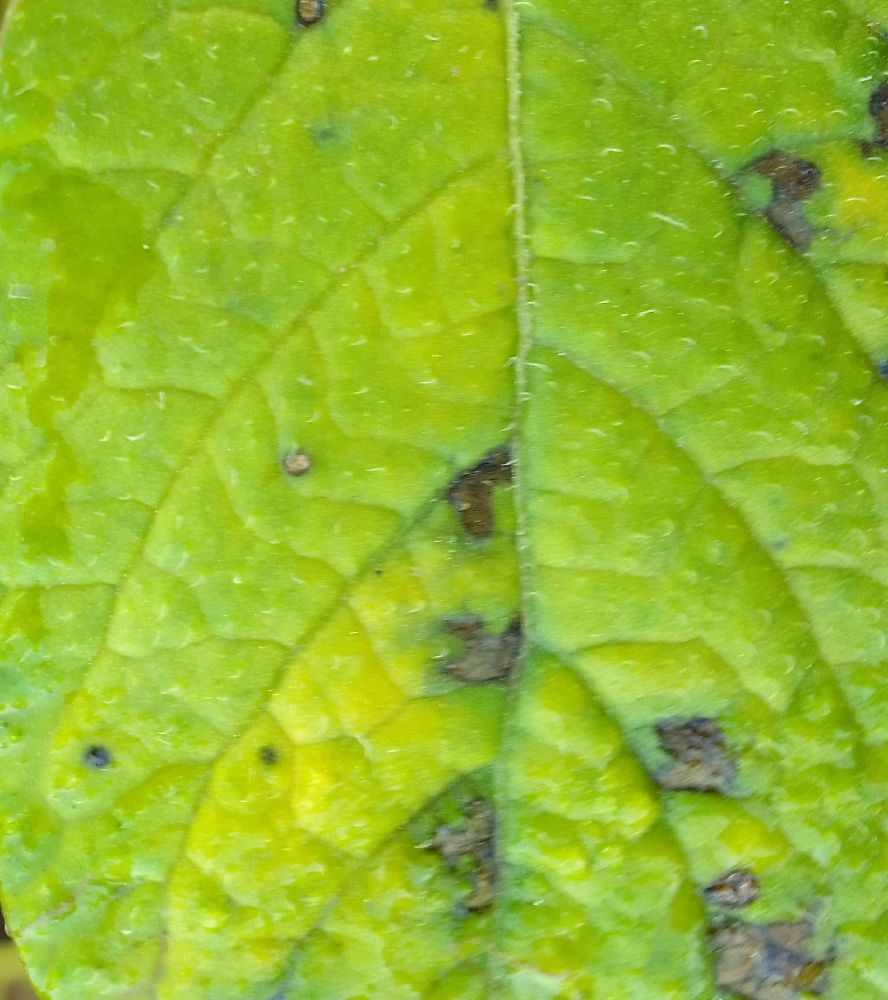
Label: Early blight